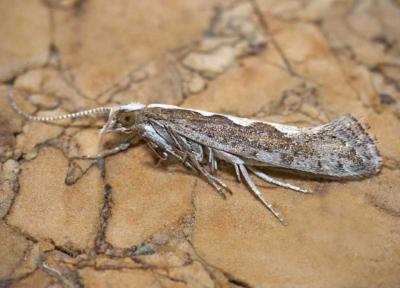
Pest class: diamondback_moth